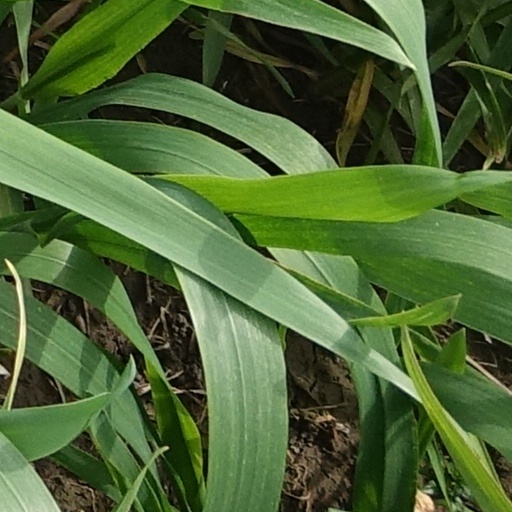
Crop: wheat